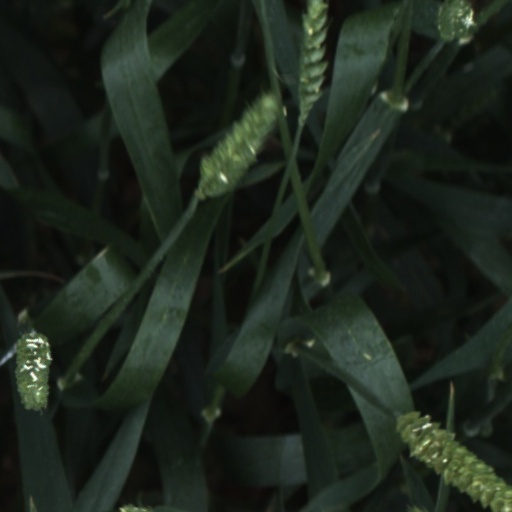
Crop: wheat